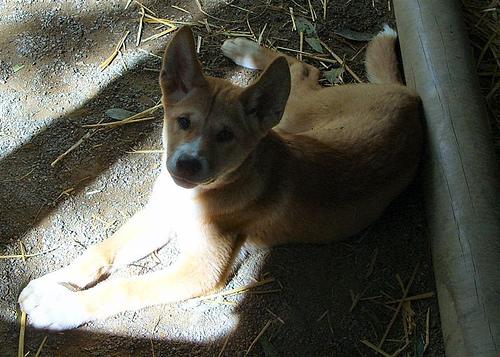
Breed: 217-n000079-dingo